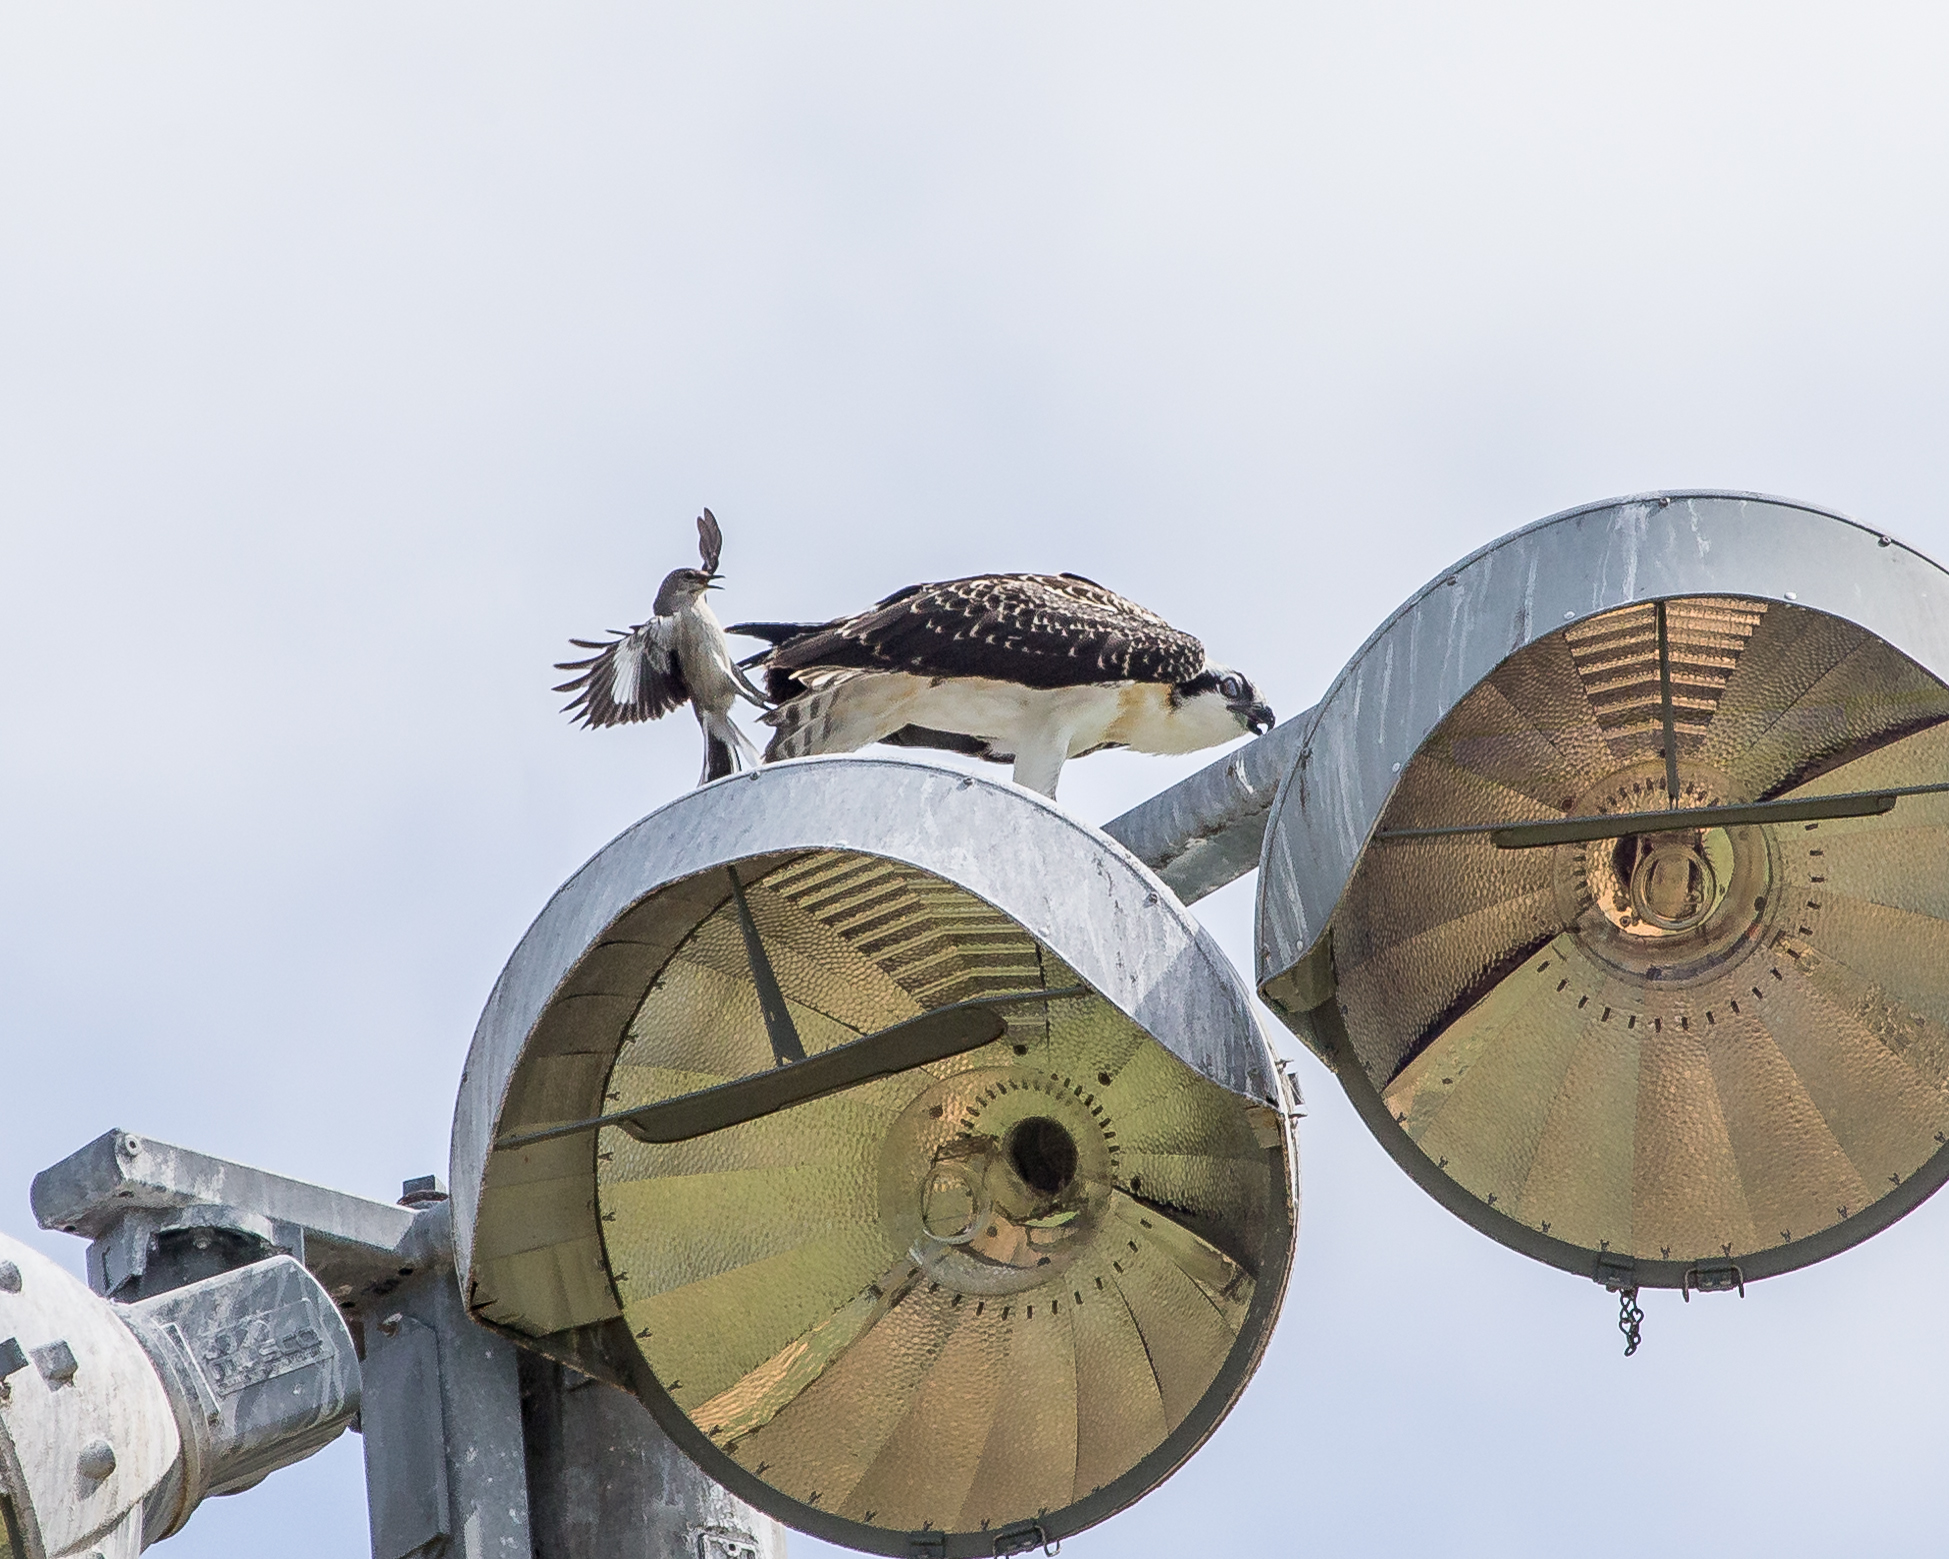
man made object